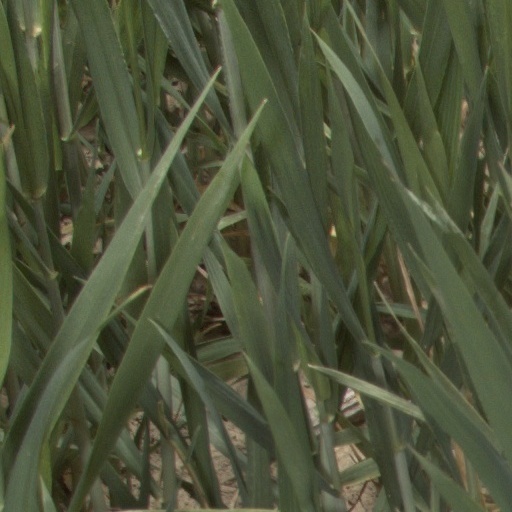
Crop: wheat